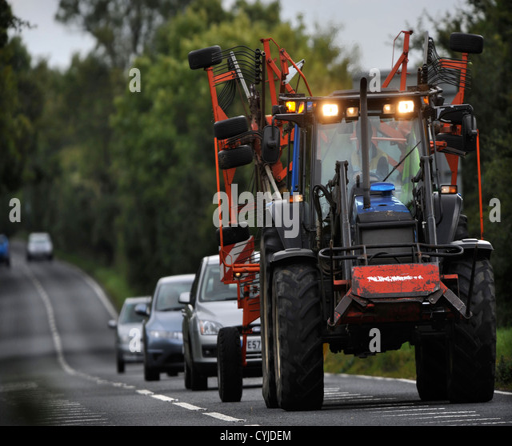
cars stuck behind a tractor on a road